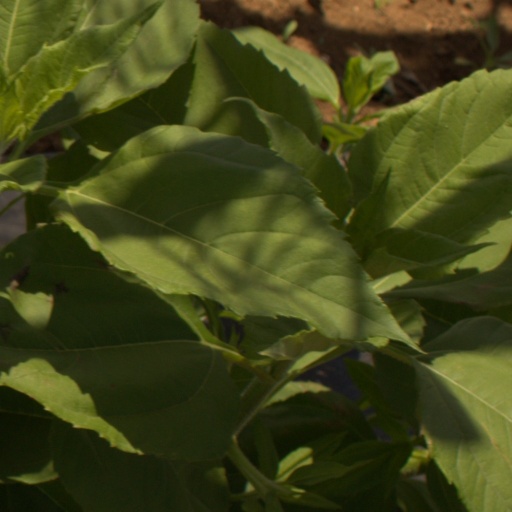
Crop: Jerusalem artichoke